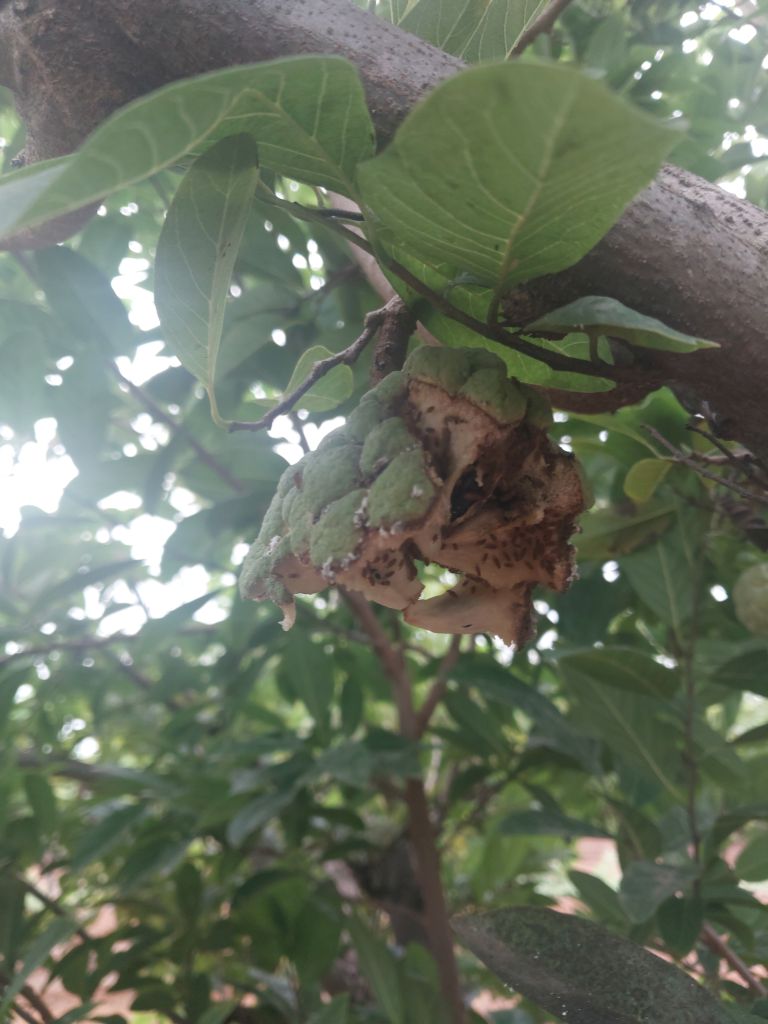
Disease label: Mealy Bug